Ancient Apocalypse

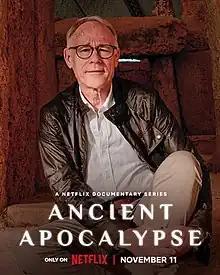
Promotional poster

Ancient Apocalypse is a Netflix documentary series, where the British writer Graham Hancock presents his pseudoarchaeological theory that there was an advanced civilization during the last ice age and that it was destroyed as a result of meteor impacts around 12,000 years ago. He argues that the survivors passed on their knowledge to hunter-gatherers around the world, giving rise to all earliest known civilizations. The episodes feature Hancock visiting archaeological sites and natural features which he claims show evidence of this. He repeatedly alleges that archaeologists are ignoring or covering up the evidence.